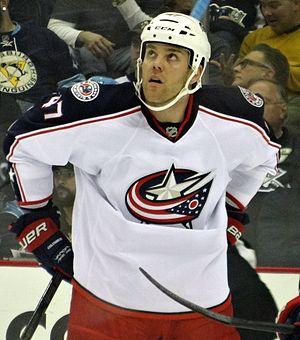
Dalton Prout est un joueur professionnel canadien de hockey sur glace.